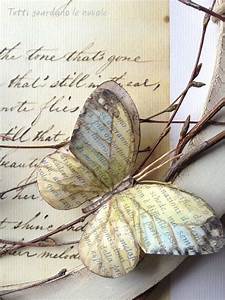
Label: farfalla